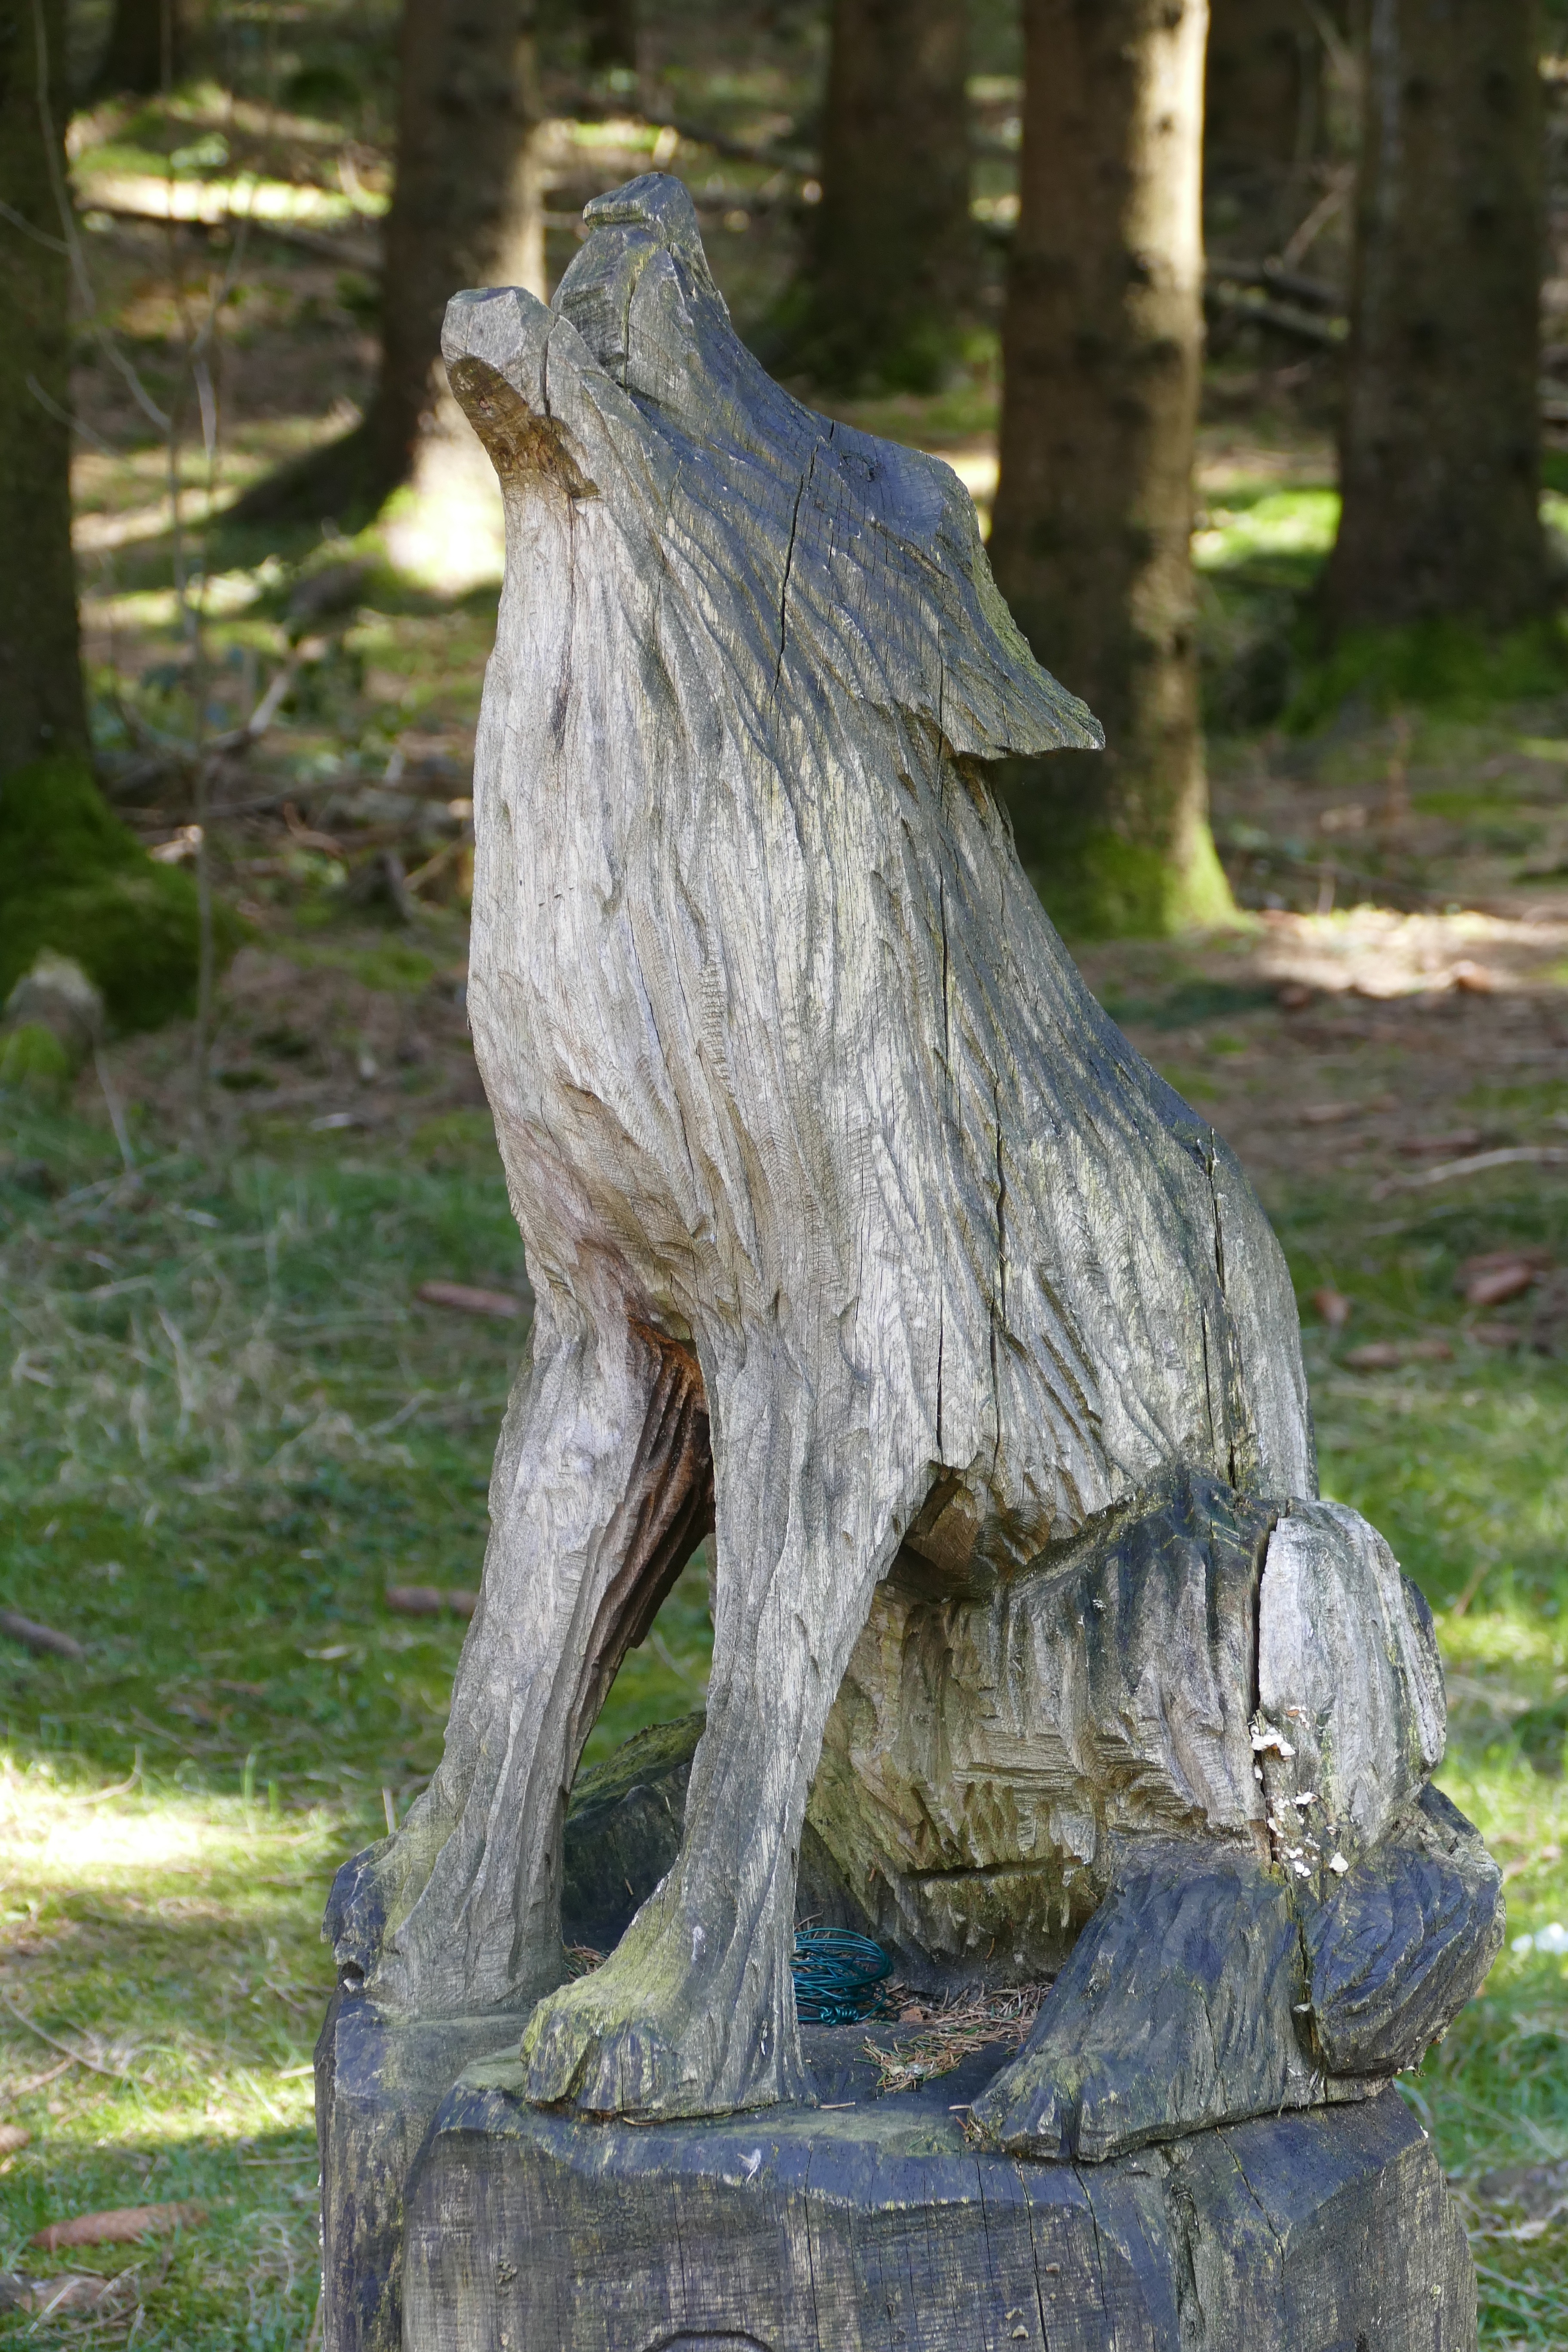
forest, hiking, monument, idyllic, statue, spring, romantic, sculpture, art, relaxation, carving, silent, carved figure